Homicide for Three

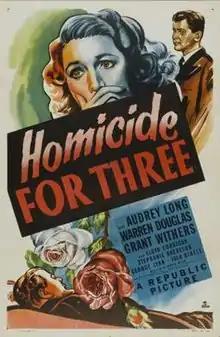
Theatrical release poster

Homicide for Three is a 1948 American crime film directed by George Blair and written by Bradbury Foote and Albert DeMond. The film stars Warren Douglas, Audrey Long, Grant Withers, Lloyd Corrigan, Stephanie Bachelor and George Lynn. The film was released on December 8, 1948 by Republic Pictures.